William W. Naismith

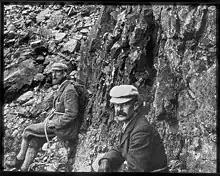
William Naismith (right) and on the left, John MacKenzie, known as the UK's first professional mountain guide.

William Wilson Naismith (28 February 1856 – 27 September 1935) was a Scottish accountant and mountaineer. He was a key founder of the Scottish Mountaineering Club and created the eponymous Naismith's rule, used to determine the time necessary to walk a route with a given length and elevation gain.